Bamar people

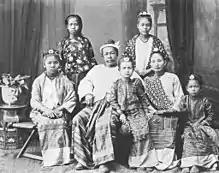
Portrait of a Bamar family at the turn of the 20th century, during British rule

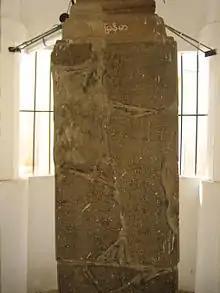
The Myazedi inscription, dated to 1113, is the oldest surviving stone inscription of the Burmese language.

In the pre-colonial era, ethnic identity was fluid and dynamic, marked by patron-client relationships, religion, and regional origins. Consequently, many non-Bamar assimilated and adopted a Bamar identity and norms for sociopolitical purposes. Between the 1500s and 1800s, the notion of Bamar identity expanded significantly, driven by intermarriage with other communities and voluntary changes in self-identification, especially in Mon and Shan-speaking regions. Bamar identity was also more inclusive in the precolonial era, especially during 1700s when Konbaung kings embarked on major territorial expansion campaigns, to Manipur, Assam, Mrauk U, and Pegu. These campaigns paralleled those in other Southeast Asian kingdoms, such as Vietnam's southward expansion (Nam tiến), which wrested control of the Mekong delta from the Champa during the same period.